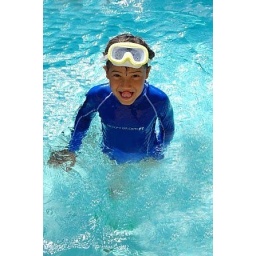
Tried out Gimp. There was a person standing next to him in original.